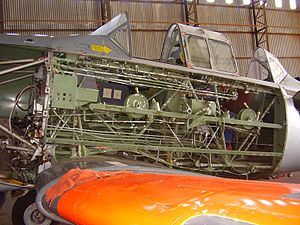
North American Aviation T-6 Texan / Udvikling og produktion
En Sydafrikansk Harvard under renovering. Den interne opbygning er synlig.
North American Aviation T-6 Texan er et enmotors avanceret træningsfly som blev benyttet til at træne piloter fra United States Army Air Forces, United States Navy, Royal Air Force, og andre luftvåben fra det Britiske Commonwealth under 2. verdenskrig og indtil 1970'erne.